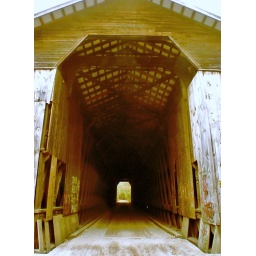
We have seen this bridge called the Chandler Bridge. It has a pier in the middle (a double span bridge).